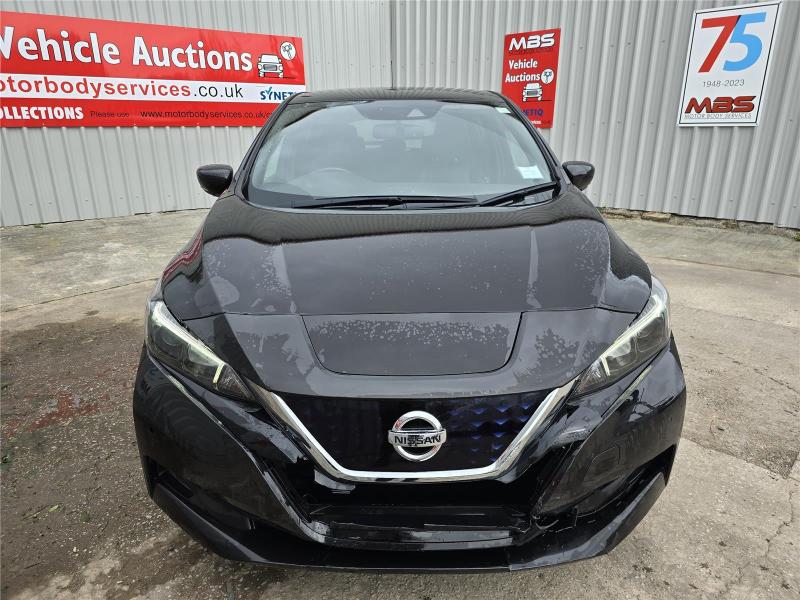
Aucun dommage détecté.
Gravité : aucun